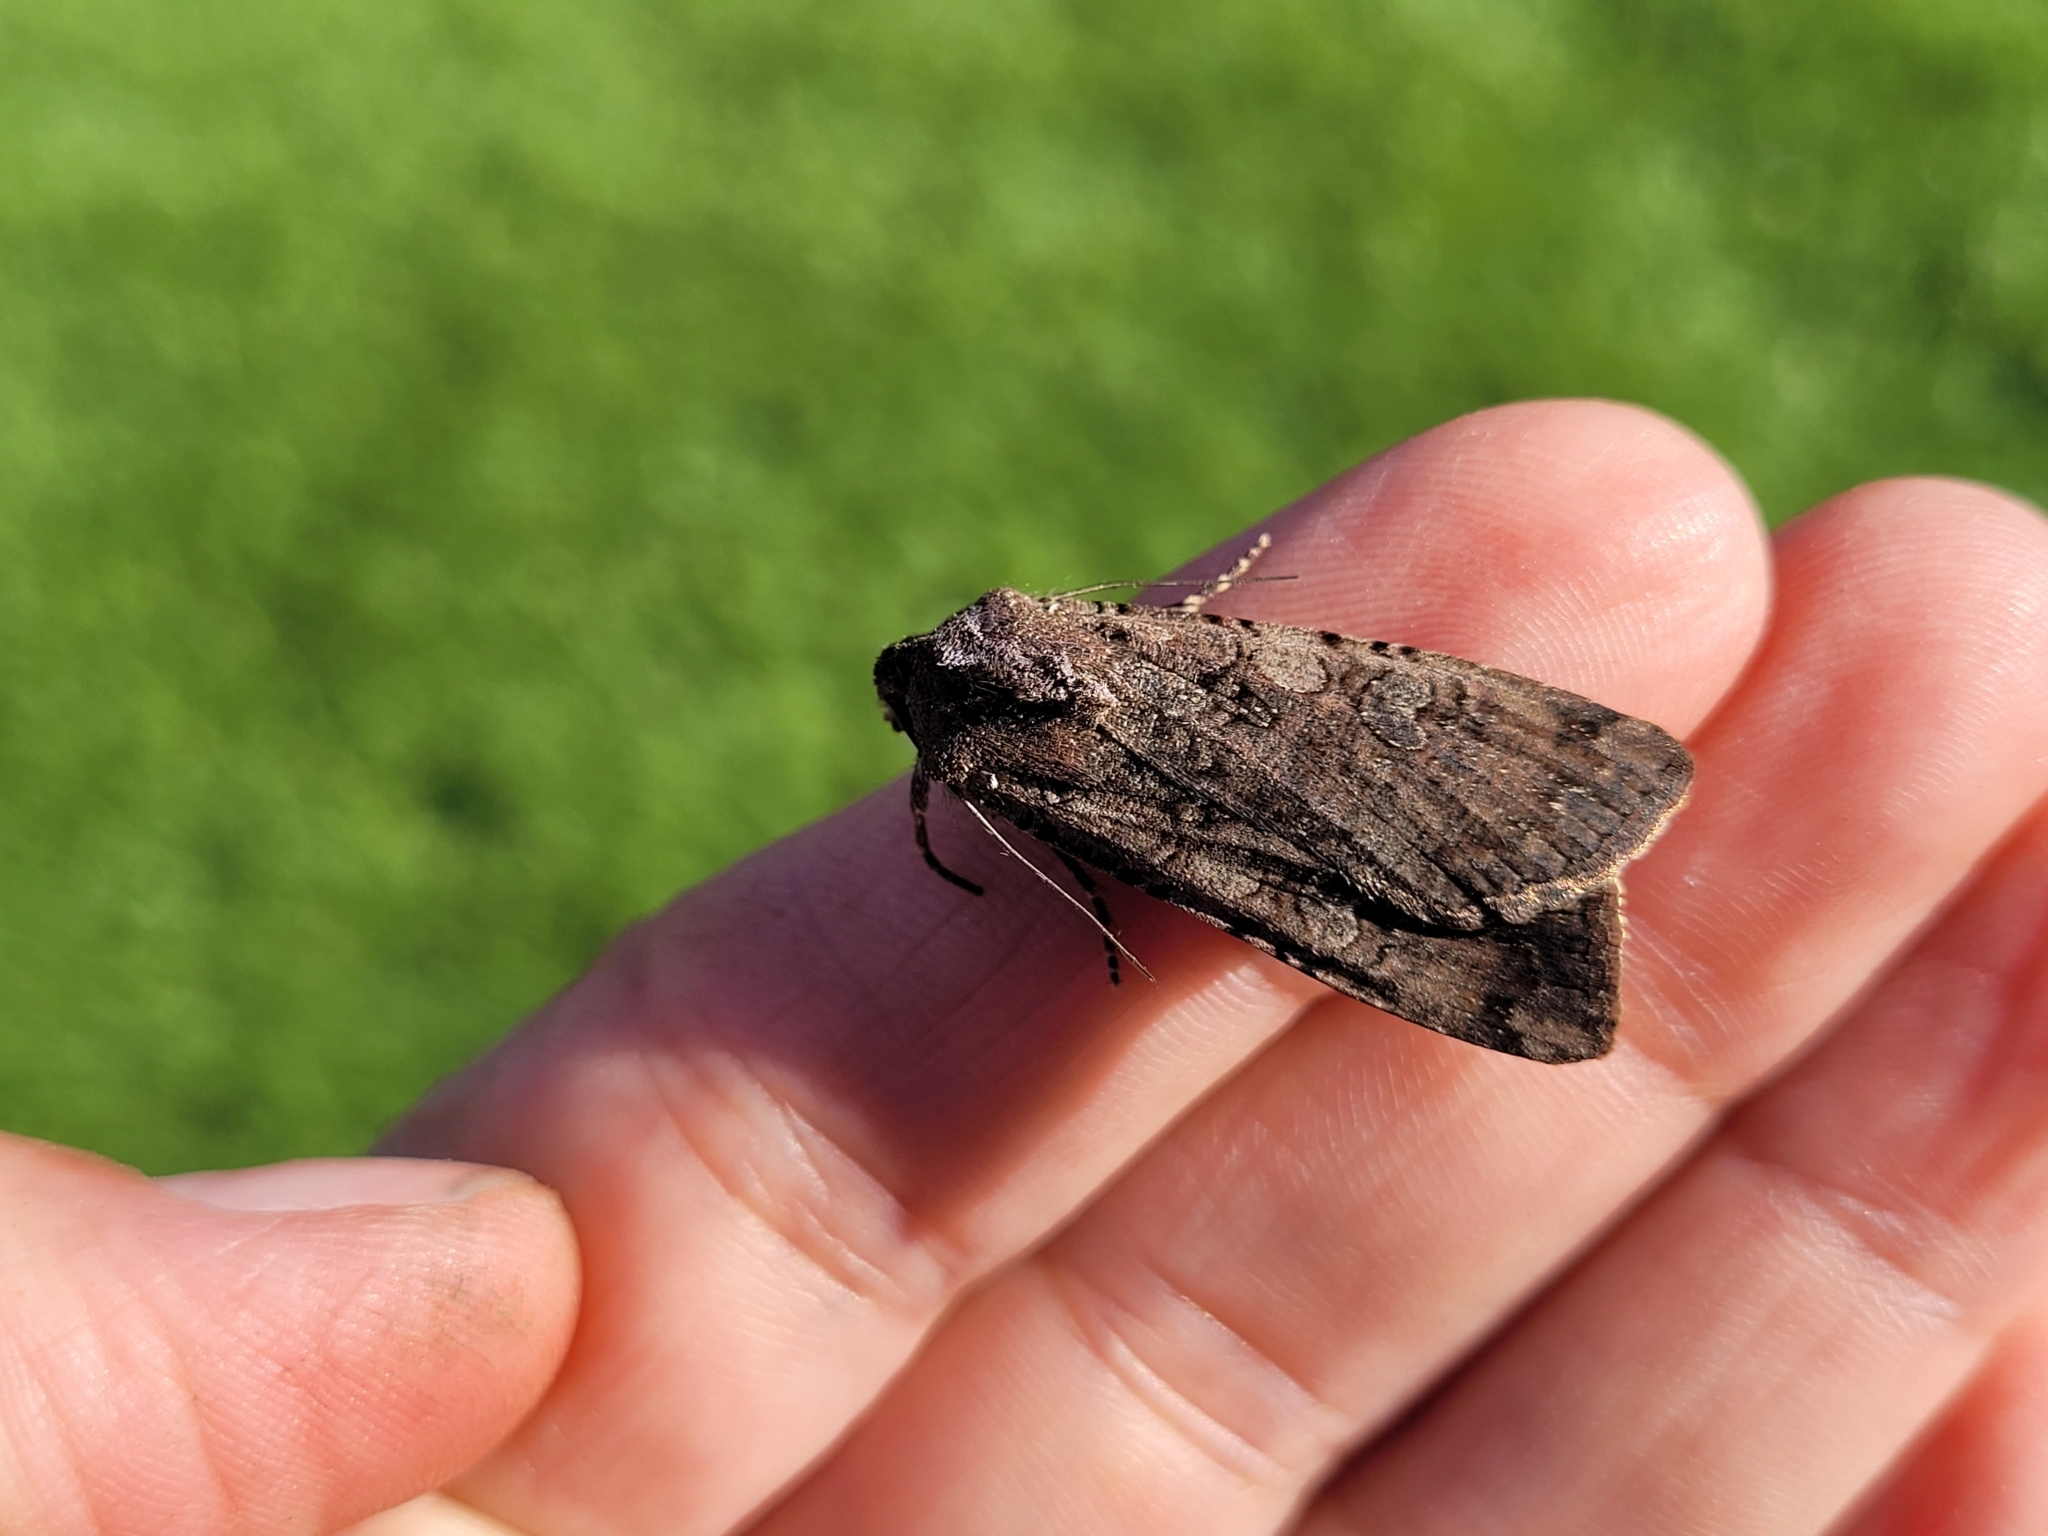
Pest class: cutworms